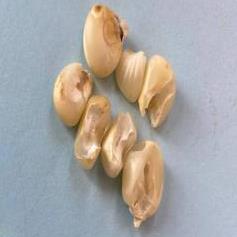
Maize quality: Bad